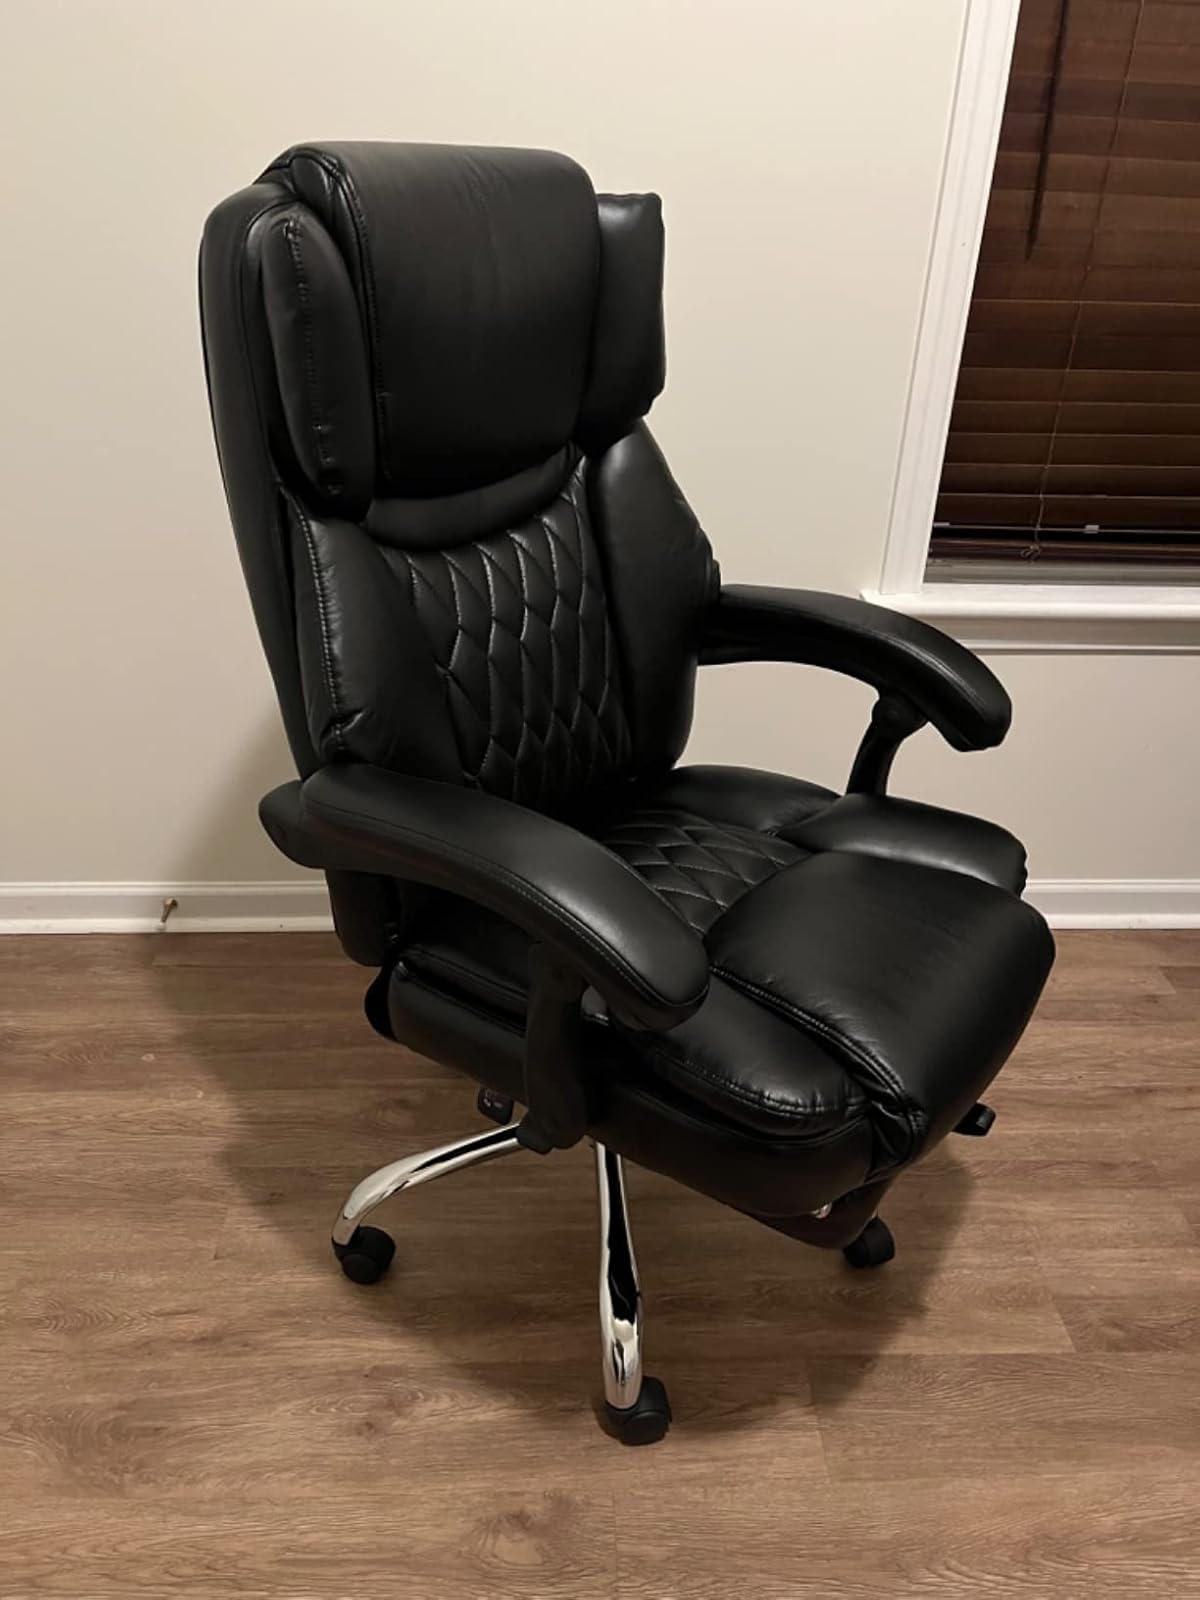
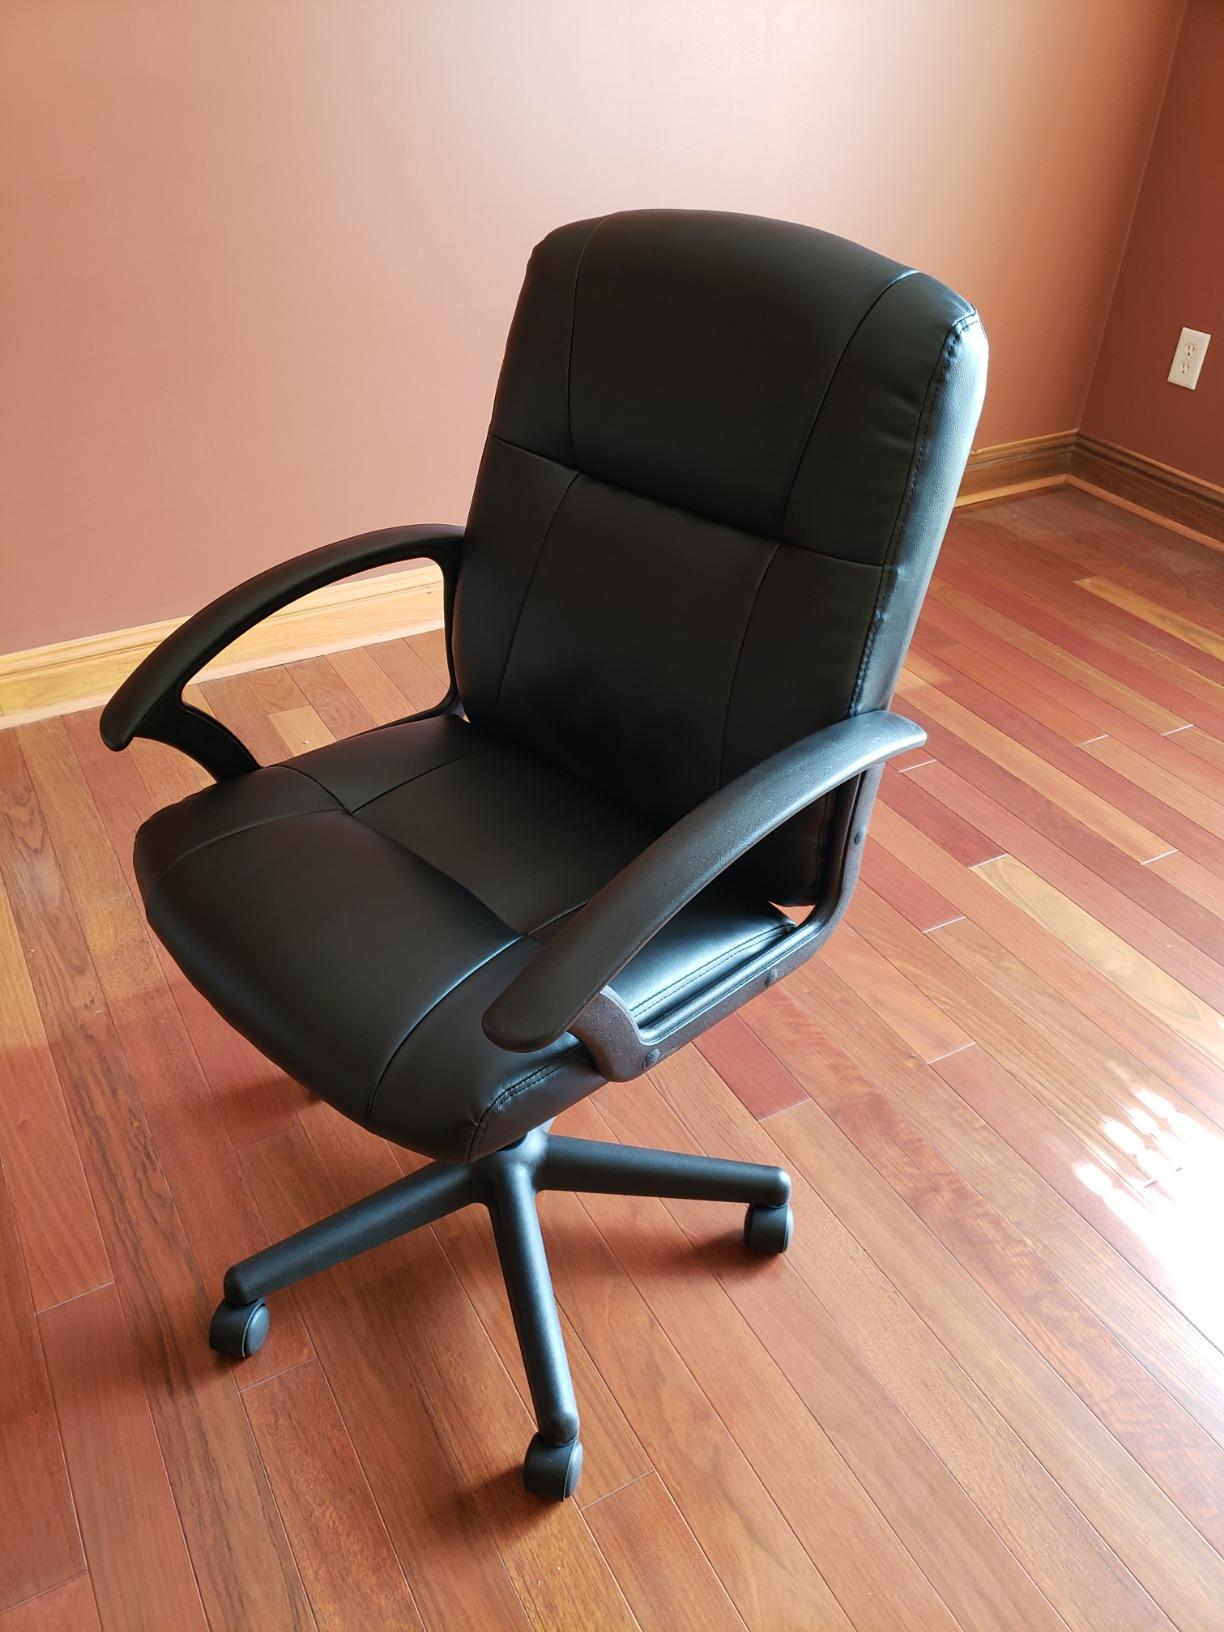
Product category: items_chair
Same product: no